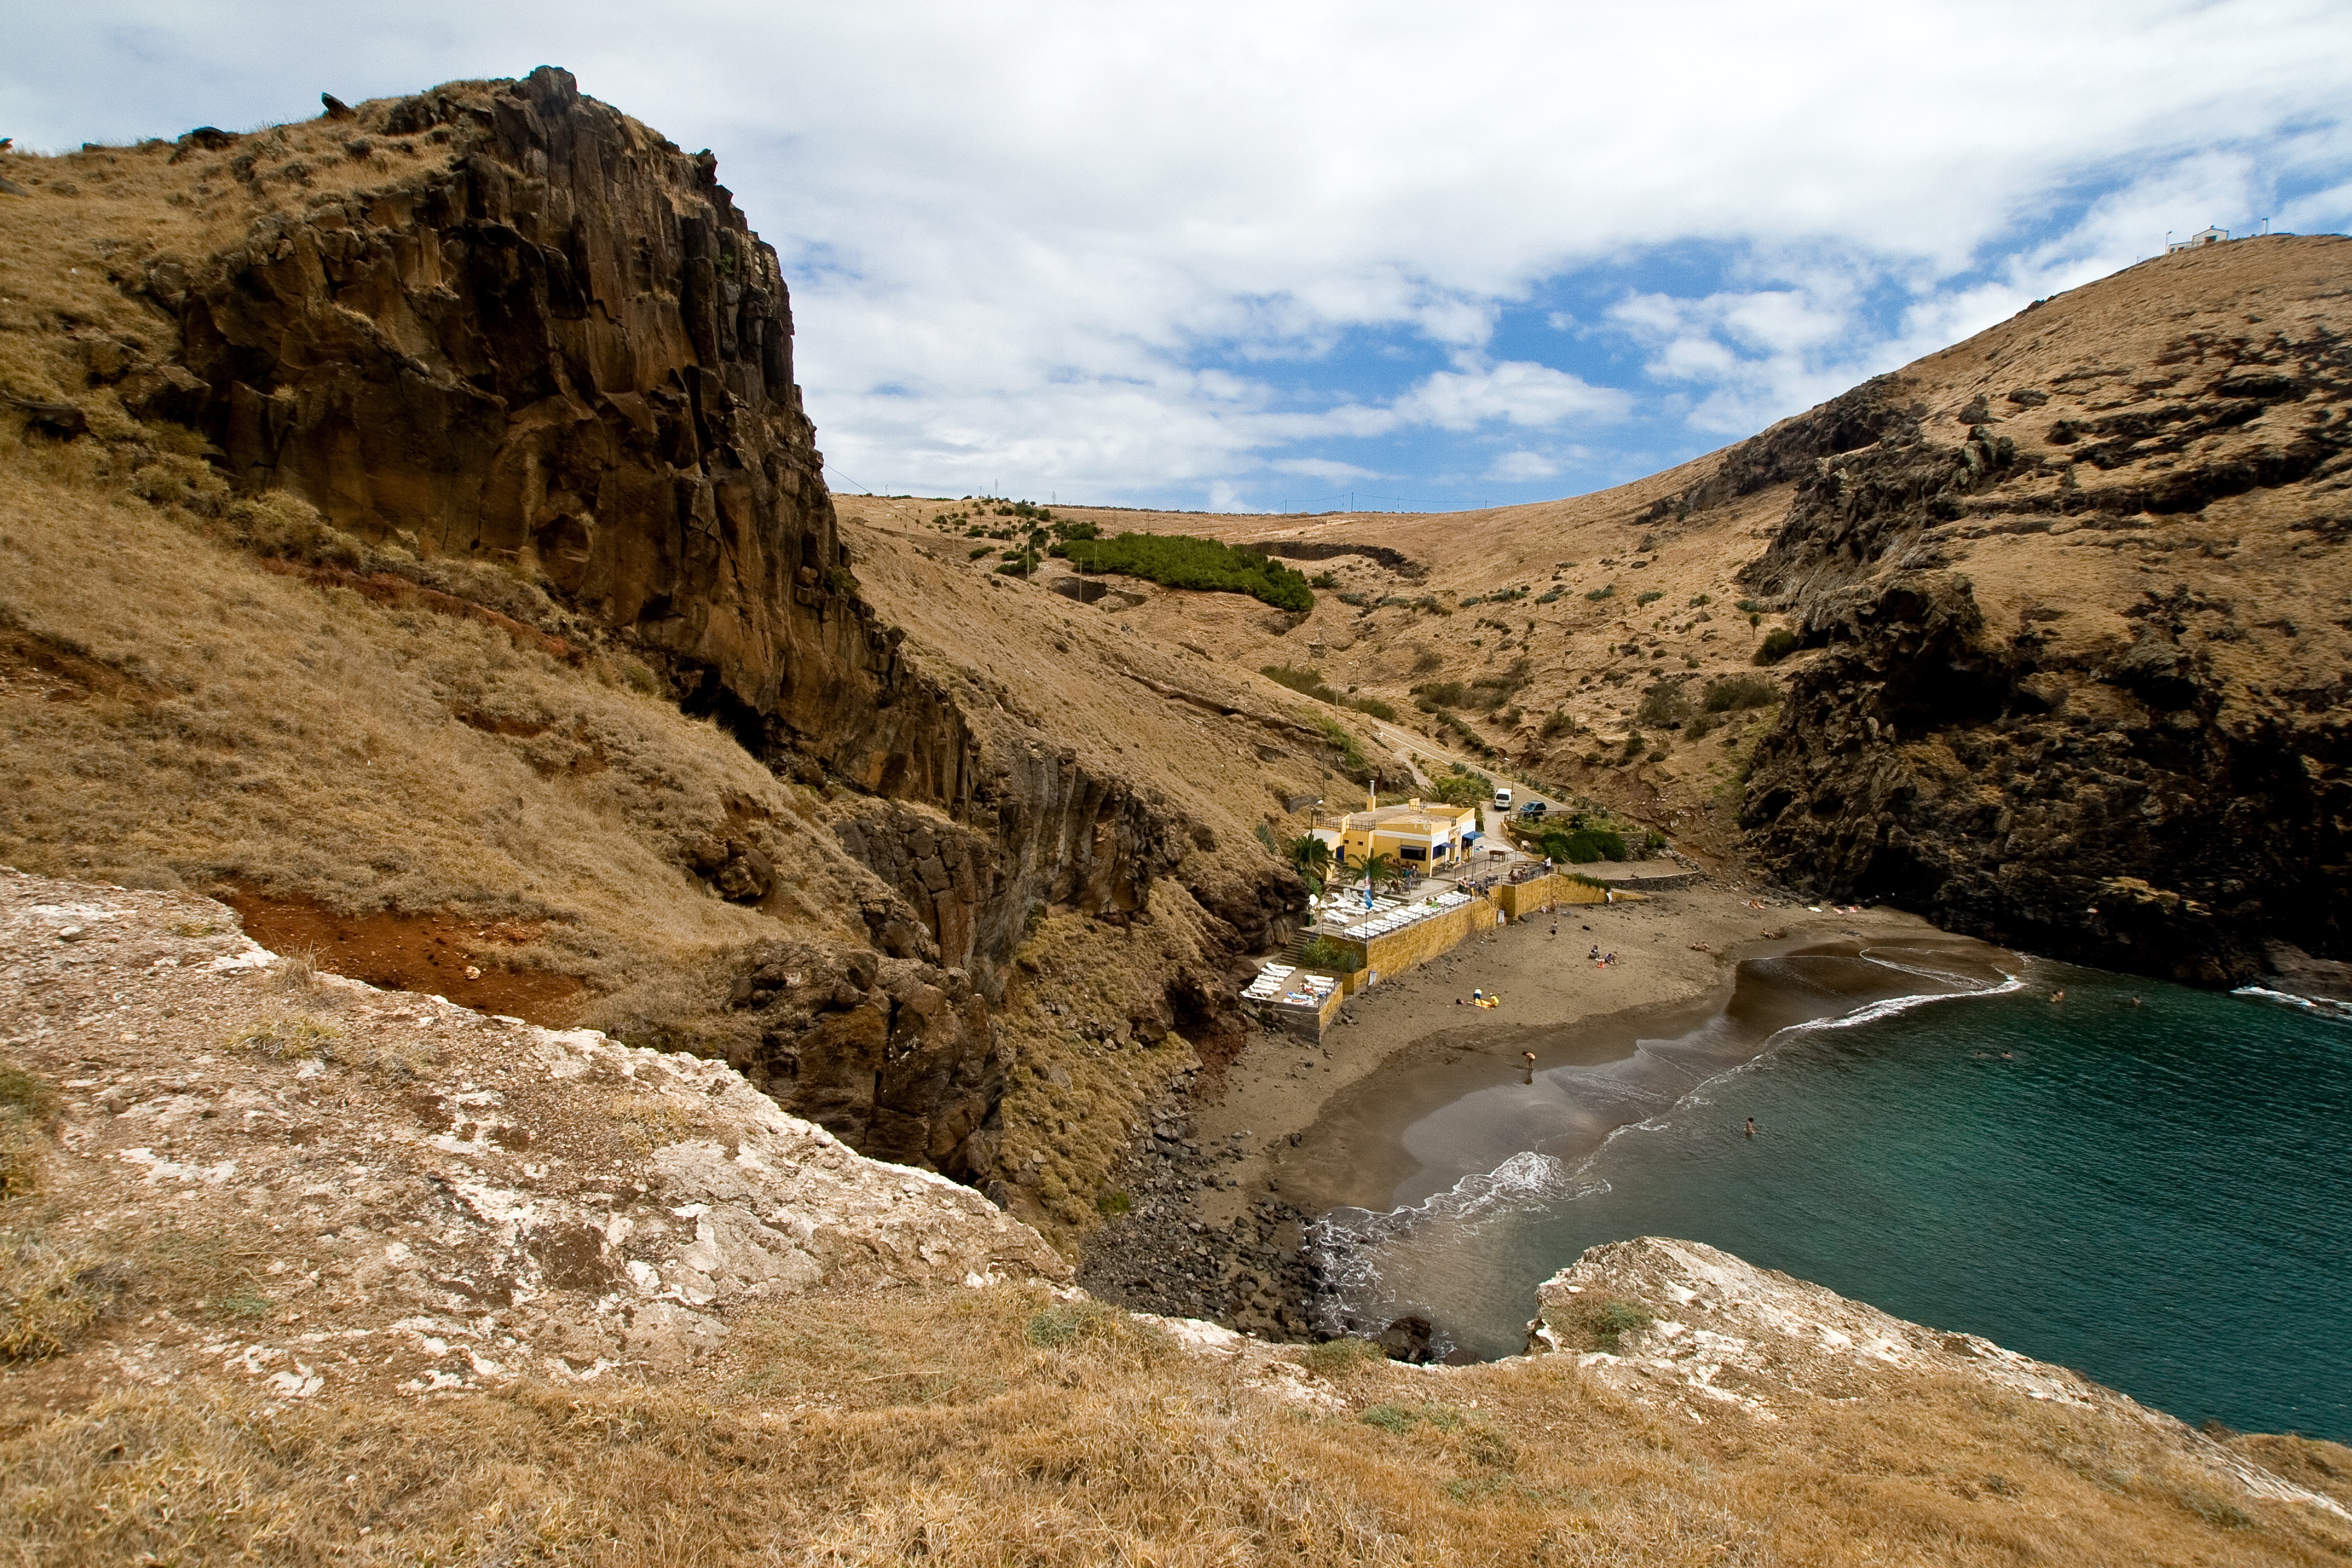
beach, landscape, sea, coast, nature, rock, walking, mountain, lake, adventure, valley, mountain range, cliff, terrain, geology, rocky coast, booked, cape, wadi, madeira, landform, geographical feature, mountainous landforms